Parol

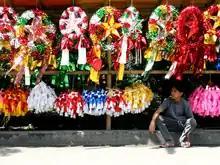
A vendor's stall with various parol designs

A parol (also written as paról or parul, from Spanish "farol", meaning "lantern") is a Filipino ornamental lantern displayed during the Christmas season. Parols are traditionally constructed using bamboo and Japanese paper, and are illuminated with candles, oil lamps, or carbide lamps. Modern parols can be made using other materials such as plastic, metal, and capiz shells and are usually illuminated with electric lighting. Its most-common form is a five-pointed star, although it can come in various shapes and sizes. Large disc-shaped electronic versions of parols produced in Pampanga are known as ""parul sampernandu"", the phonetic spelling of parol San Fernando, owing to the city where these lanterns are a major product.